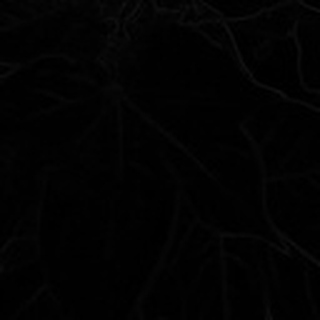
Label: healthy_cotton